Shadow of the Eagle (2005 film)

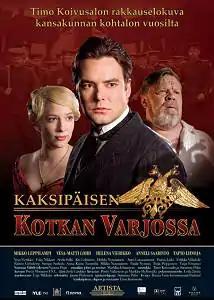
DVD cover

Shadow of the Eagle (Finnish: Kaksipäisen kotkan varjossa) is a 2005 Finnish film directed and written by Timo Koivusalo.